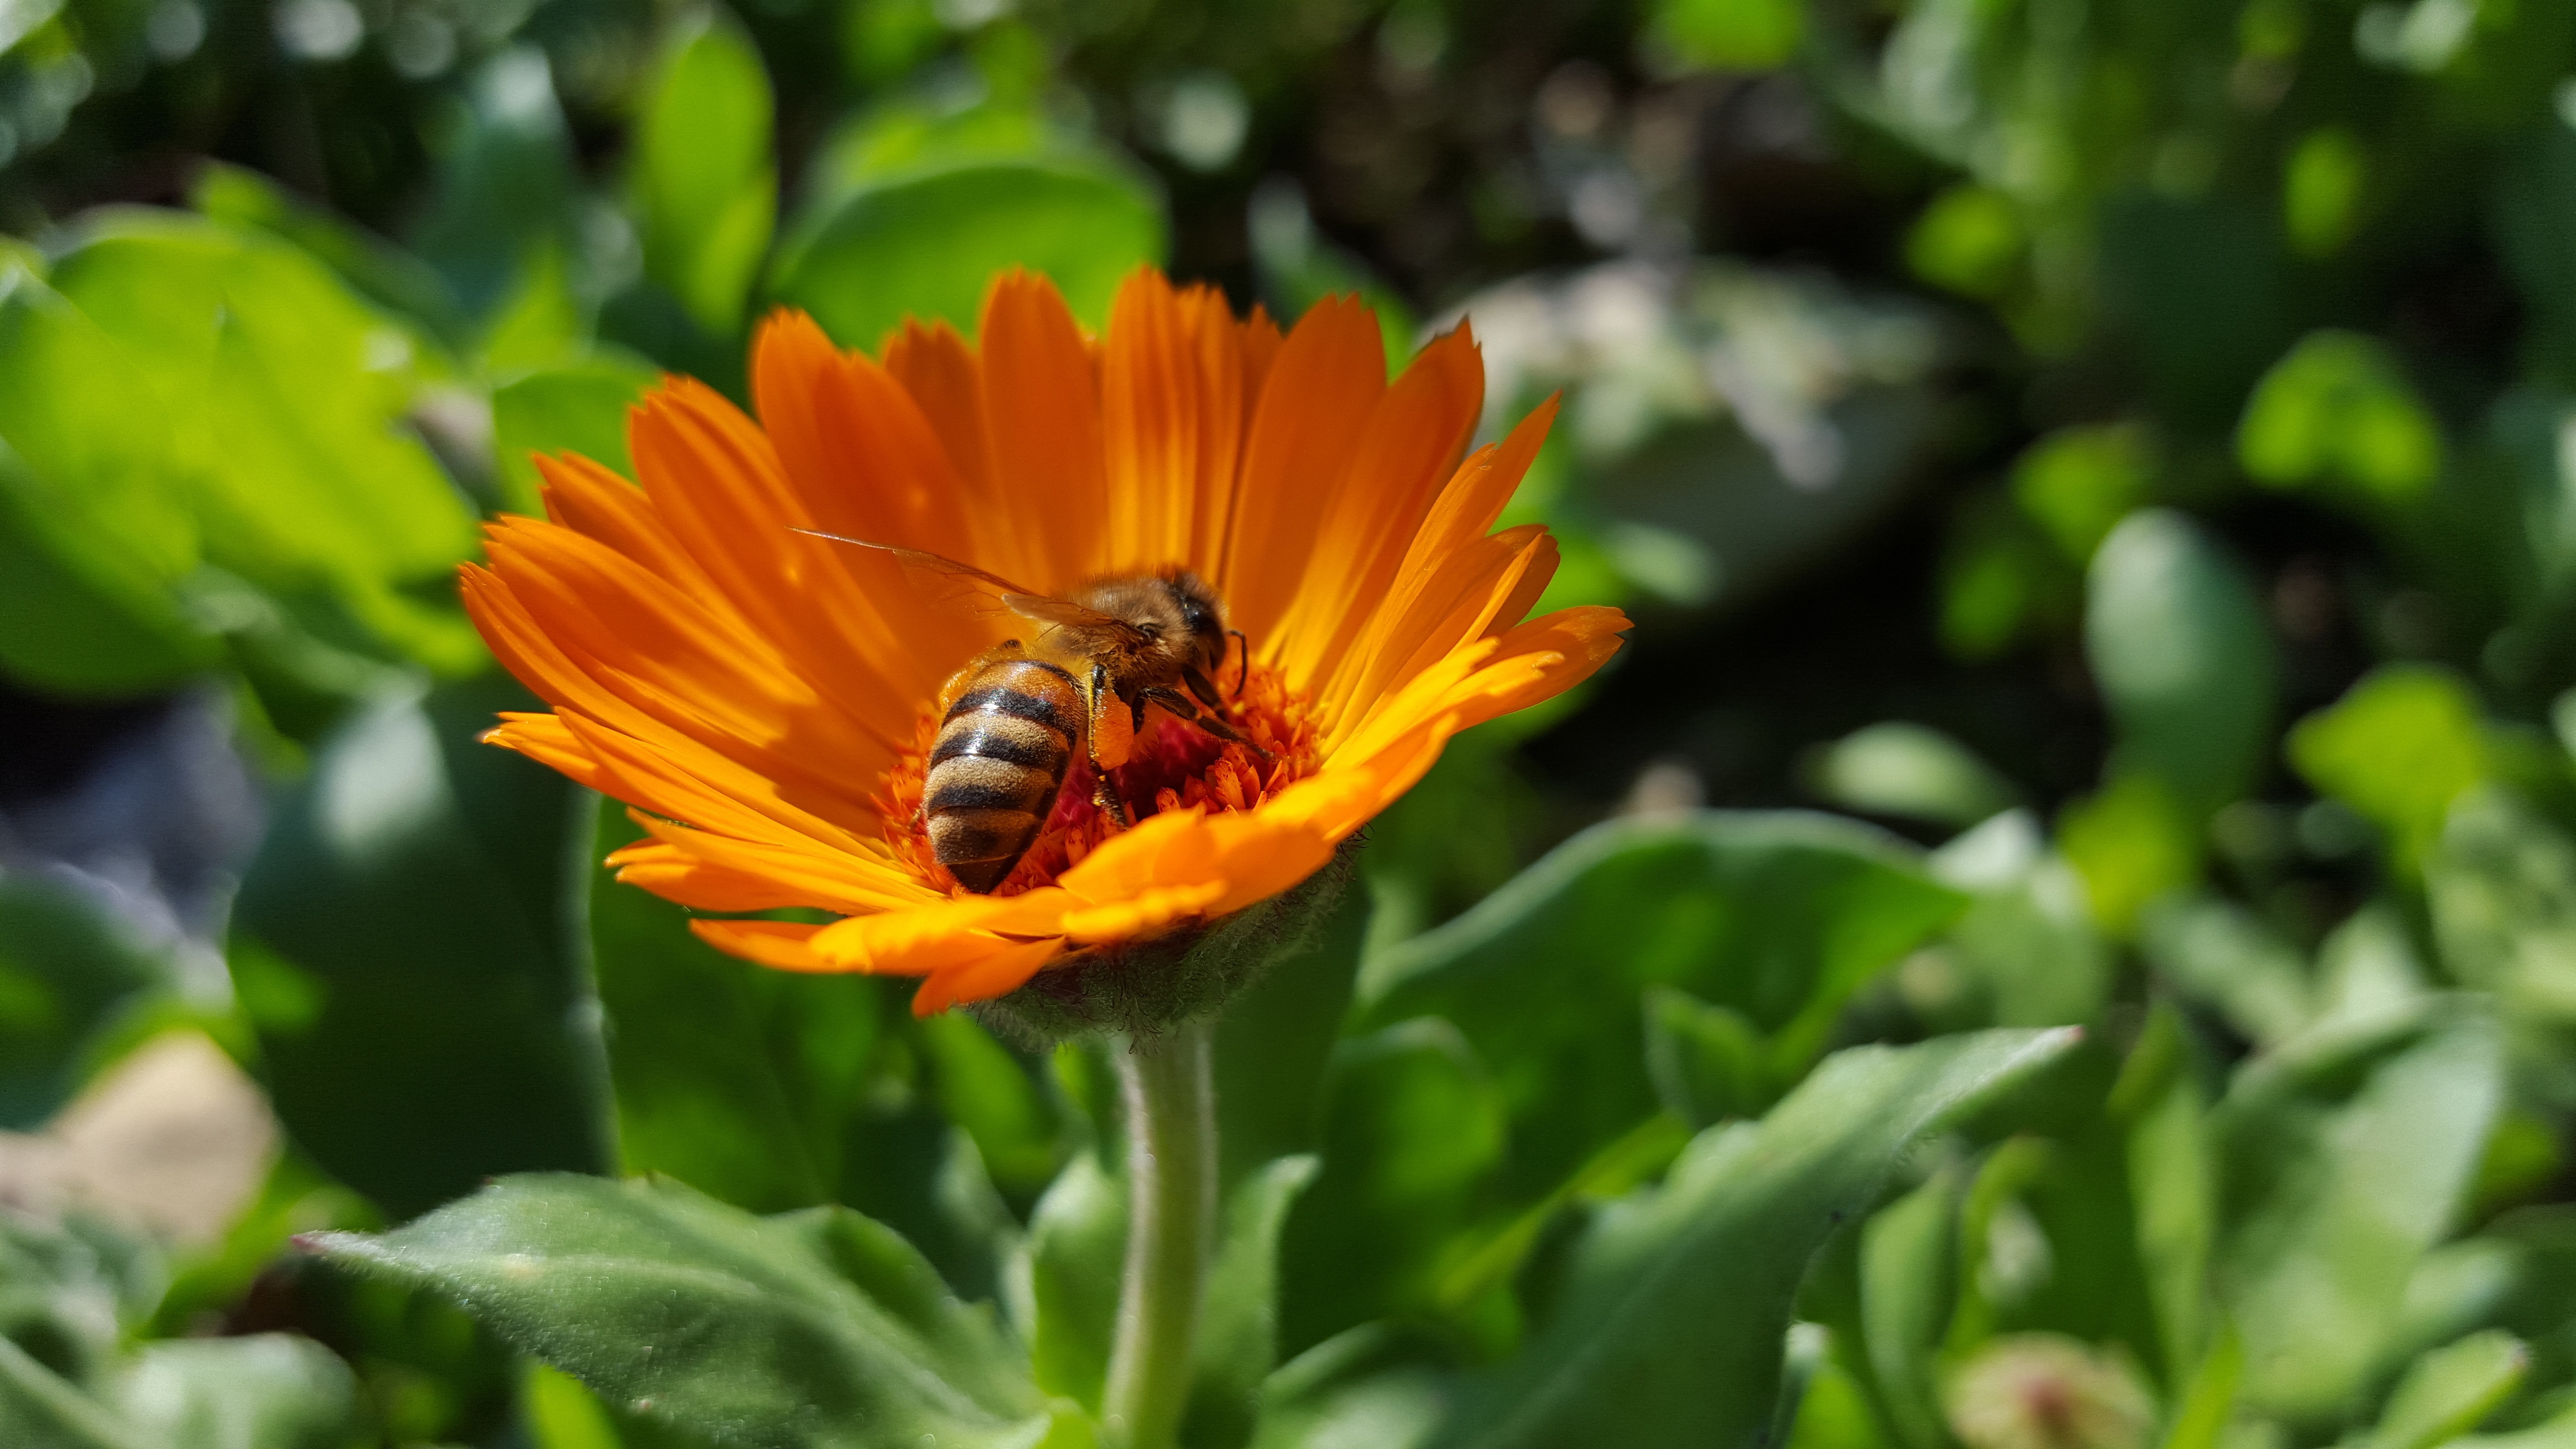
nature, plant, meadow, flower, petal, insect, botany, yellow, flora, fauna, invertebrate, wildflower, bee, nectar, macro photography, flowering plant, honey bee, pollinator, land plant, membrane winged insect